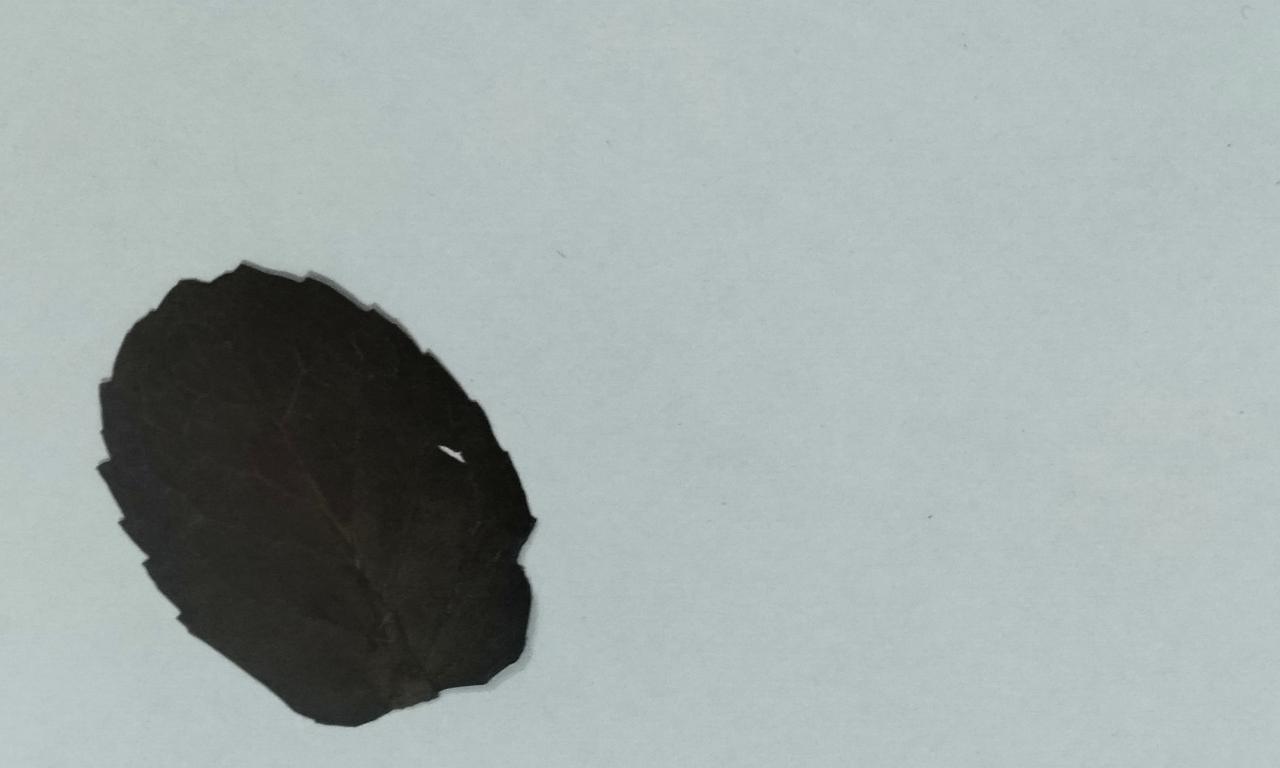
Label: Dried